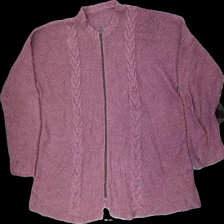
View: front
Type: Cardigan
Category: Ladies
Brand: Missing
Colors: Purple, Pink
Material: 100% acry
Cut: Regular, C-collar
Price range: <50
Recommended usage: Recycle
Description: Knitted cardigan in purple/pink, brand and size unknown. Poor condition.